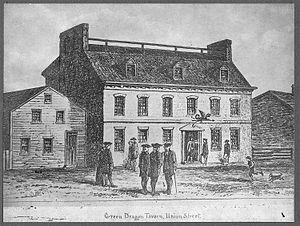
Le Boston Caucus était une organisation politique informelle qui a eu une influence considérable à Boston dans les années précédant et suivant la révolution américaine. Ce fut peut-être la première utilisation du mot « caucus », ce qui signifie une réunion des membres d'un mouvement ou d'un parti politique pour se mettre d'accord sur une position commune.
La Taverne Green Dragon, en anglais : Green Dragon Tavern, est une taverne utilisée comme un lieu de rencontre située sur Union Street — anciennement Green Dragon Lane — à North End, Boston, dans le Massachusetts.